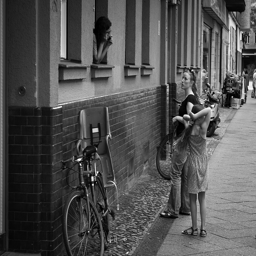
A woman and a girl standing in the street talking to another woman through the window.
The woman with the little girl speaks to the woman at the window.
A black and white photograph of a woman speaking to a young child and older woman through a window.
A woman that is hanging outside of her window looking at two women.
a woman leaning out a window to talk to someone on the sidewalk